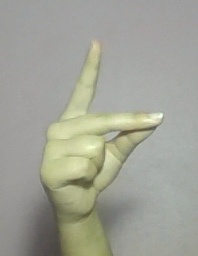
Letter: ta